C6orf58

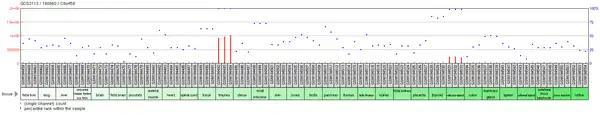
A microarray experiment of various tissues shows C6orf58 expression to be limited.

Genes within 500 Kilobases of C6orf58 include RSPO3, C6orf174, KIAA0408, RPL17P23, ECHDC1, RPL5P18, YWHAZP4, LOC100420743, LOC100421513, MRPS17P5, and THEMIS.